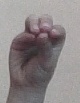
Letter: ha